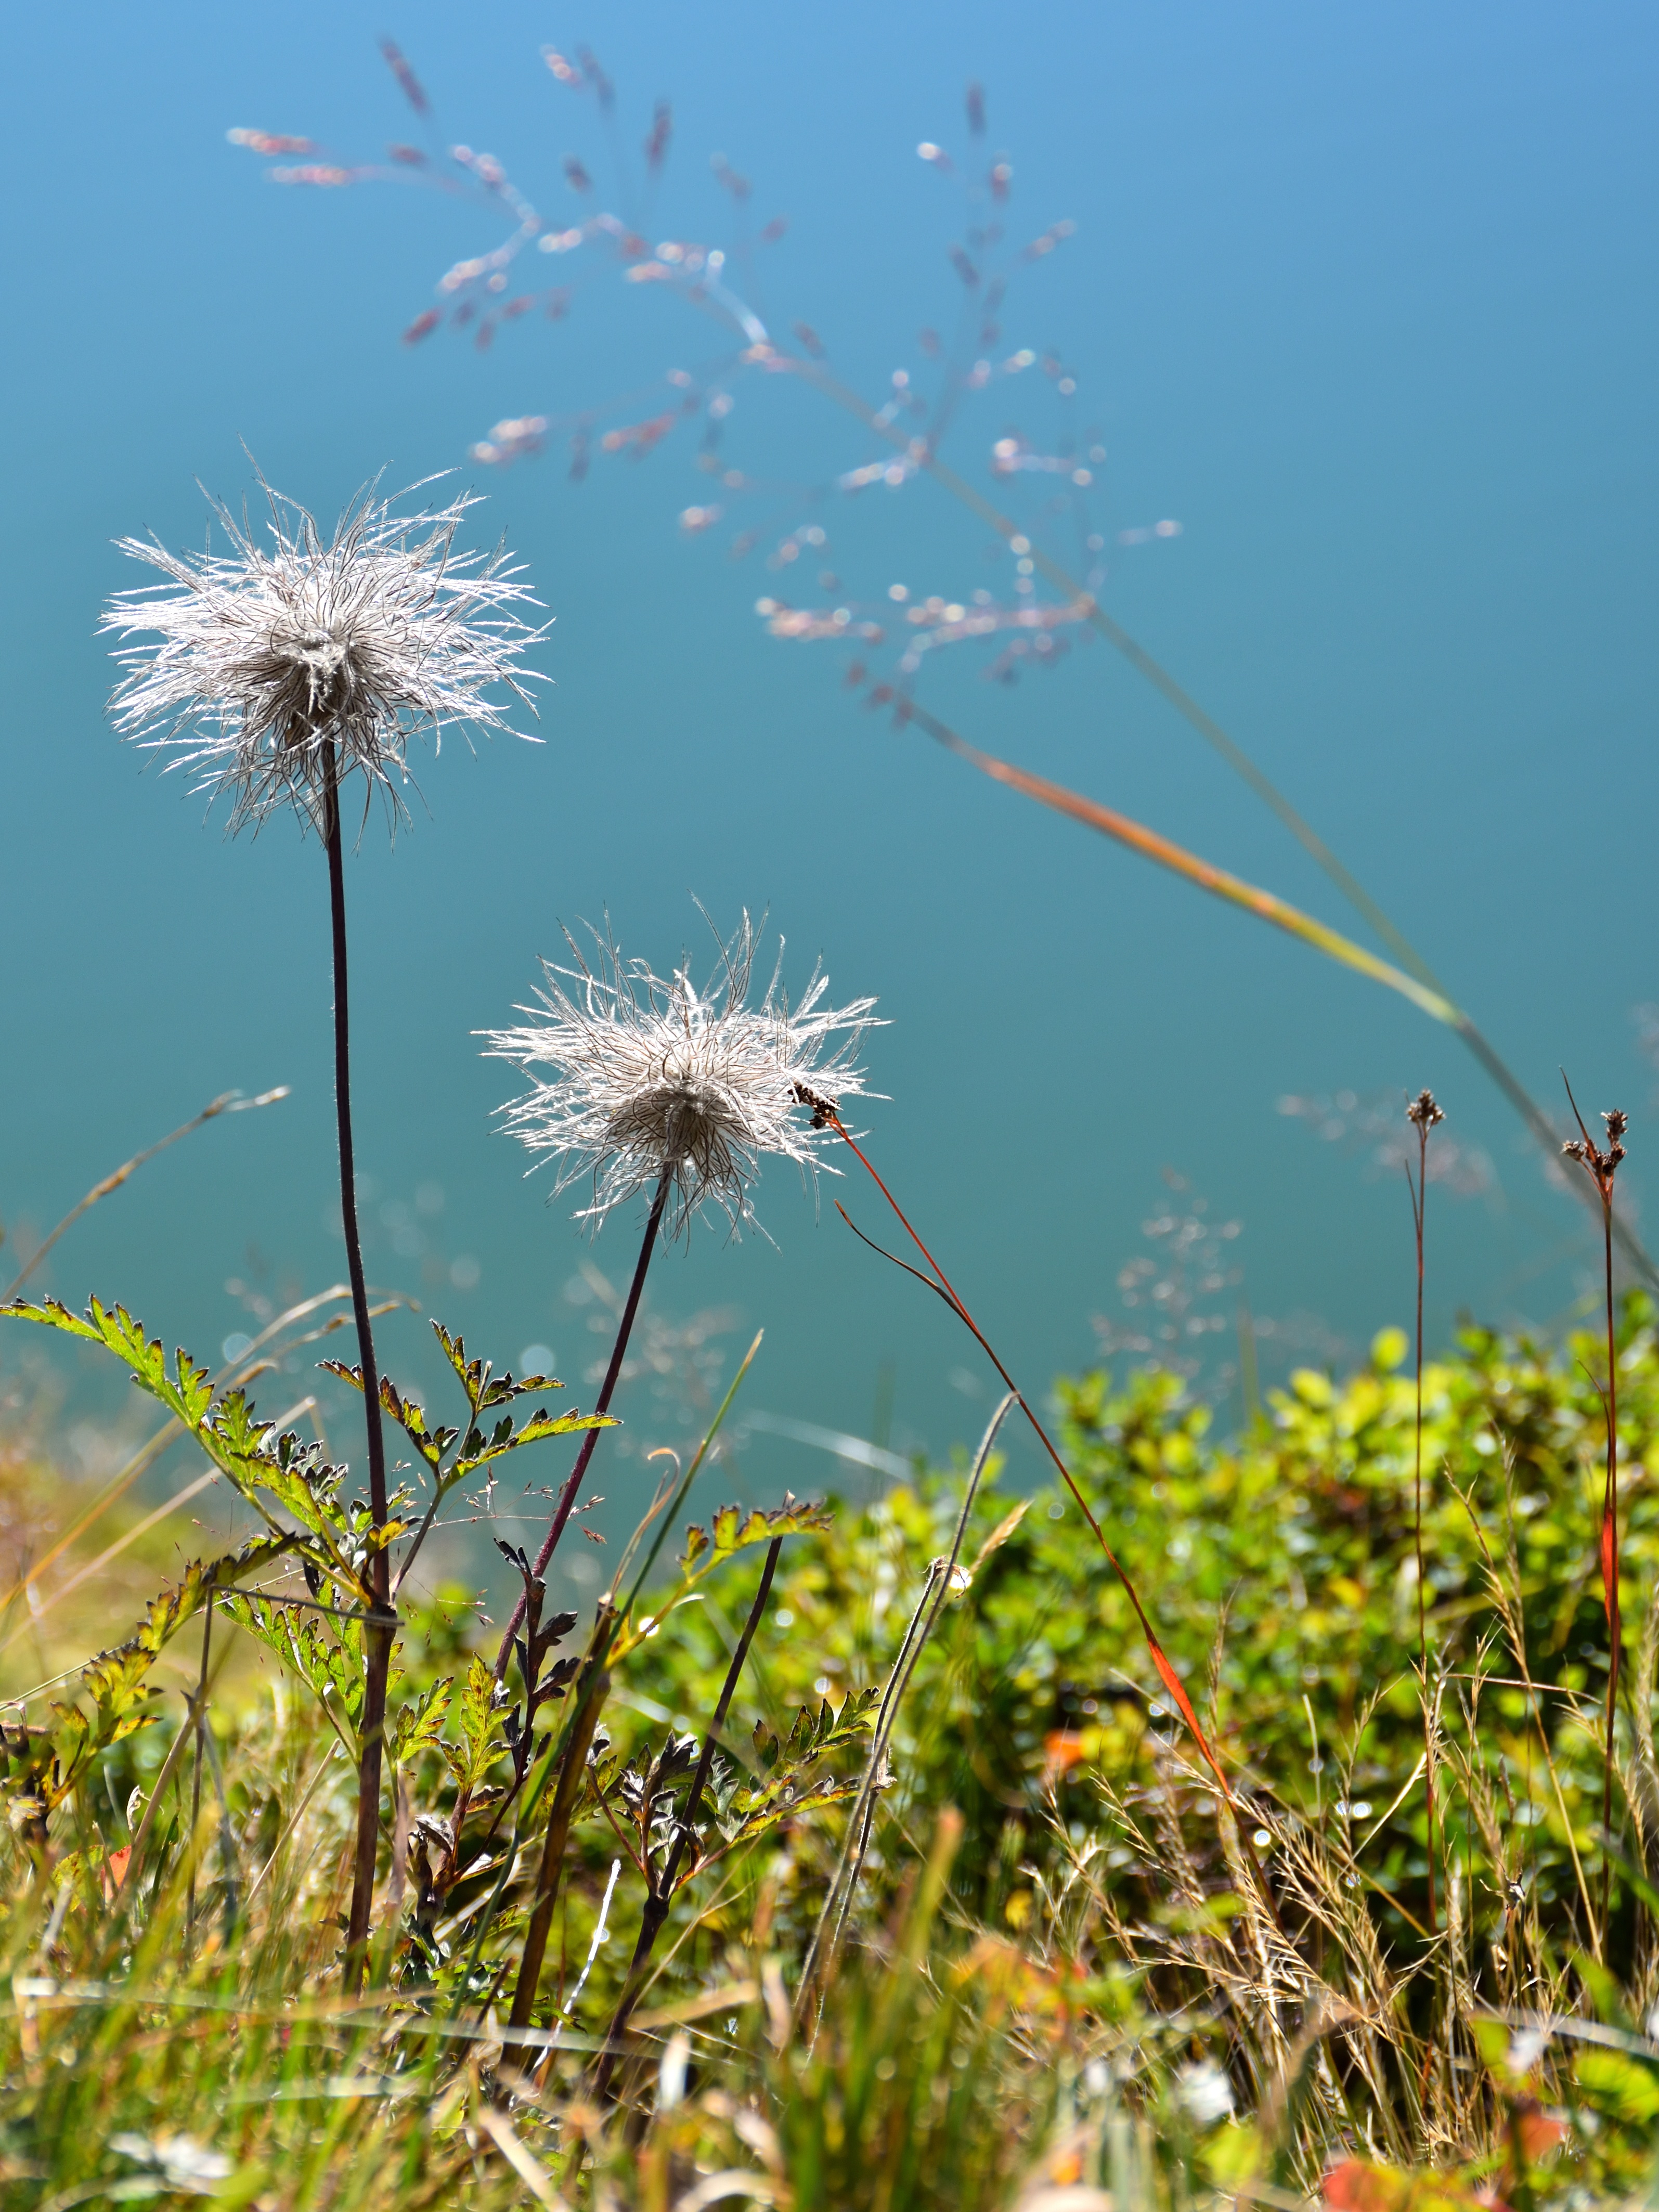
nature, grass, plant, field, meadow, dandelion, prairie, sunlight, leaf, flower, autumn, botany, flora, wildflower, grassland, thistle, habitat, macro photography, flowering plant, daisy family, grass family, land plant